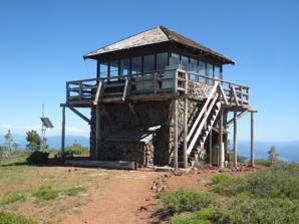
Building: Mount Harkness Fire Lookout
Country: United States of America
Year built: 1931
United States historic place Mount Harkness Fire Lookout U.S. National Register of Historic Places Location Lassen Volcanic National Park Coordinates 40°25′52″N 121°18′06″W / 40.43111°N 121.30167°W / 40.43111; -121.30167 Area less than one acre MPS Historic Park Landscapes in National and State Parks MPS NRHP reference No. 100001211 Added to NRHP June 19, 2017 The Mount Harkness Fire Lookout , on Mount Harkness in Lassen Volcanic National Park , in Plumas County, California near Mineral, California , was listed on the National Register of Historic Places in 2017. It was built in 1931 to a "classic rustic NPS design".  It has a 15 by 15 feet (4.6 m × 4.6 m) cab with a log catwalk and railings, upon a 15 feet (4.6 m) stone tower. It is at elevation 7,985 feet (2,434 m) and is staffed and open during the summer. It is one of fewer than 40 operating National Park Service (NPS) fire lookouts in 2019. It was destroyed by the July/August 2021 Dixie Fire . References